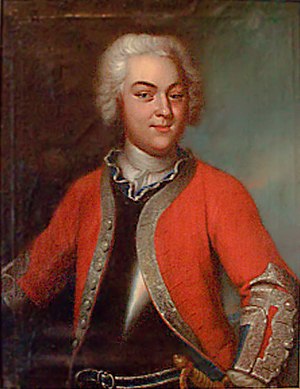
Schack Carl Rantzau
Schack Carl rigsgreve Rantzau var en holstensk født dansk officer og statsmand.